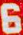
Number: 6